United Nations Security Council Resolution 692

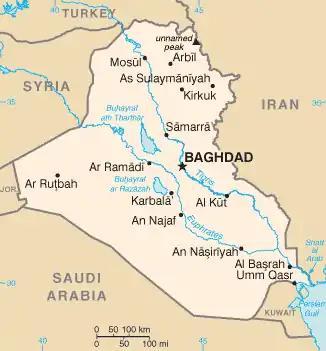
Iraq

United Nations Security Council resolution 692, adopted on 20 May 1991, after recalling resolutions 674 (1990), 686 (1991) and 687 (1991), as well as taking the report by the Secretary-General, the council decided to establish the United Nations Compensation Commission to deal with compensation claims resulting from Iraq's invasion of Kuwait, which subsequently led to the Gulf War.